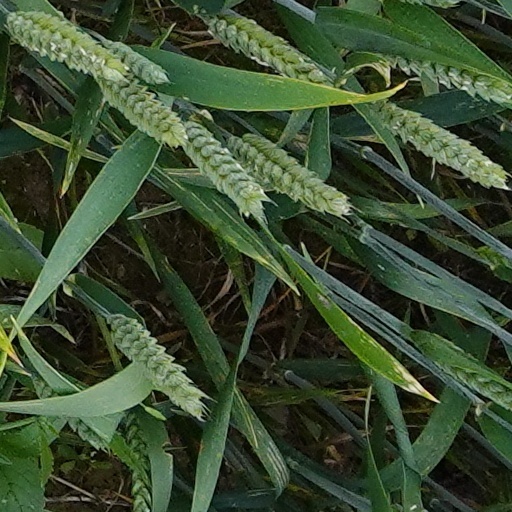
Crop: wheat